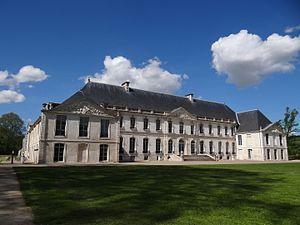
Peron Sud
Eana, parc de l'abbaye du Valasse est un site, ouvert de 2008 à 2012, mêlant histoire, patrimoine naturel et culturel situé à Gruchet-le-Valasse, dans le département de la Seine-Maritime, en Haute-Normandie.
L’abbaye Notre-Dame-du-Vœu, dite abbaye du Valasse, est une ancienne abbaye cistercienne, située à Gruchet-le-Valasse en Seine-Maritime, dans le canton de Bolbec.